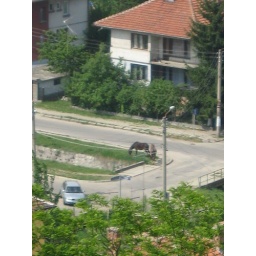
The random animals parked amongst pretty normal looking houses in Bulgaria